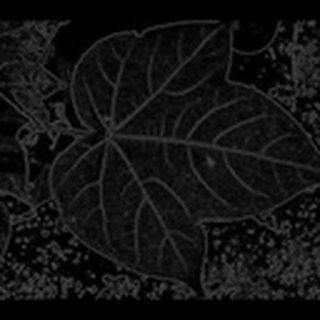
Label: healthy_cotton